Chalcedony

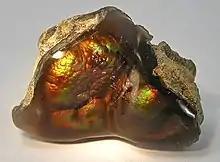
Fire agate

Carnelian (also spelled cornelian) is a clear-to-translucent reddish-brown variety of chalcedony. Its hue may vary from a pale orange to an intense almost-black coloration. Similar to carnelian is sard, which is brown rather than red.